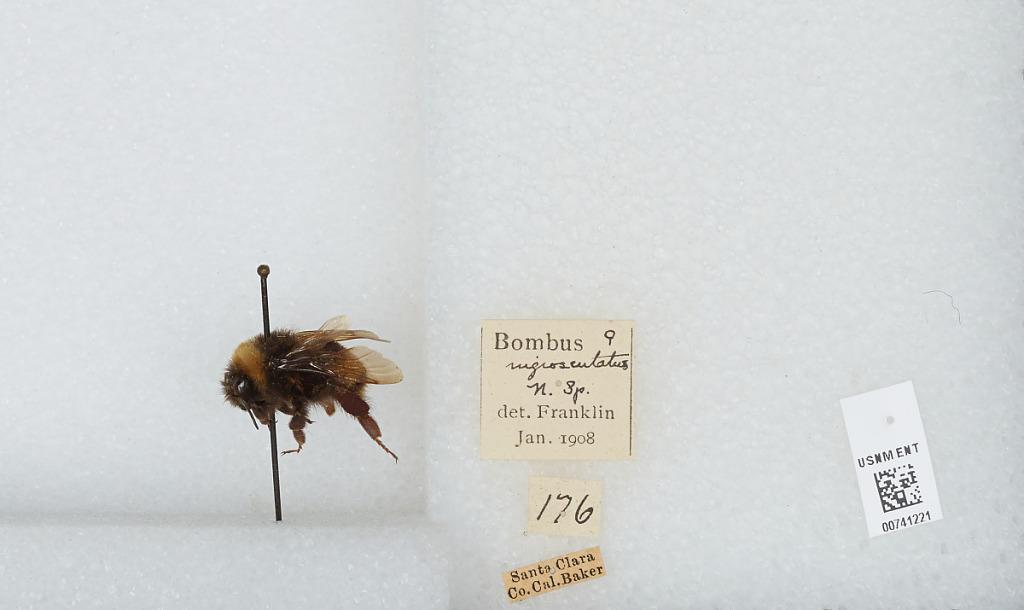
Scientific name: Bombus (Bombus) occidentalis Greene
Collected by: Baker
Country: United States
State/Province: California
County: Santa Clara
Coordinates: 37.36, -121.97
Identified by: Franklin